Windjammers (video game)

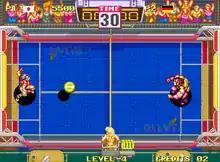
Gameplay screenshot.

Players choose from one of six playable characters, each with their own unique speed/power ratings and special throws. Players maneuver around their respective sides of the court in any of the eight cardinal directions (allowing for almost fluid movement in any direction). They must act as the defense and offense of their side, blocking the disc from entering the goal zone, and throwing the disc back to the opponent's side in an attempt to score. Players throw the disc back and forth (with the speed of the disc generally increasing with each throw) until one of them scores a point, which causes the disc to be reset by the referee, who throws it to the player who was scored on so that they can serve. There are yellow goal zones, worth three points when hit by the disc, and red goal zones, worth five points. In addition, failing to catch the disc while it is in the air (described below) is considered a "Miss" and gives two points to the opponent. Each of the six court types varies in the size and positioning of the goal zones.